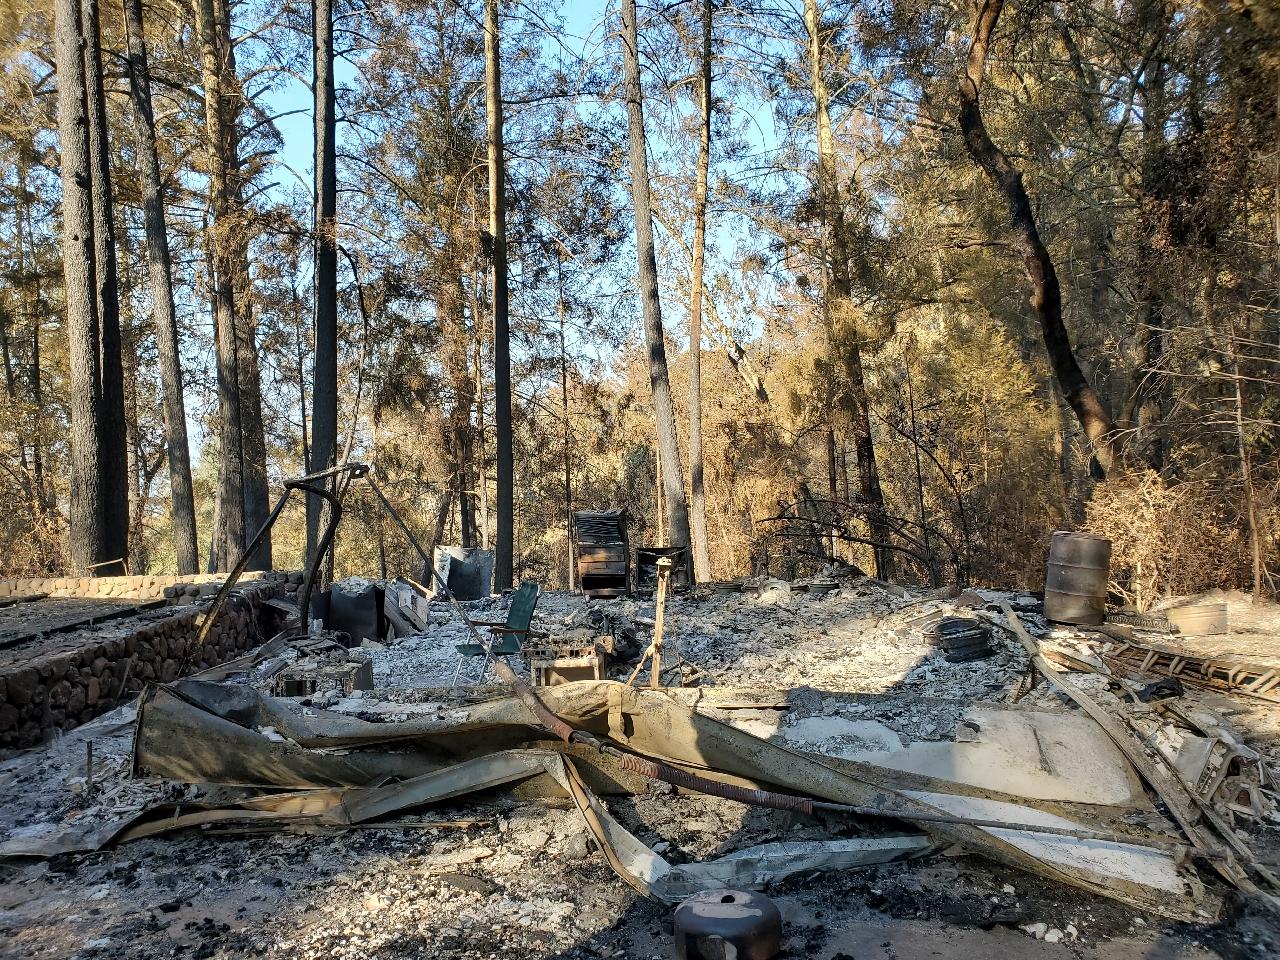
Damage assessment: destroyed